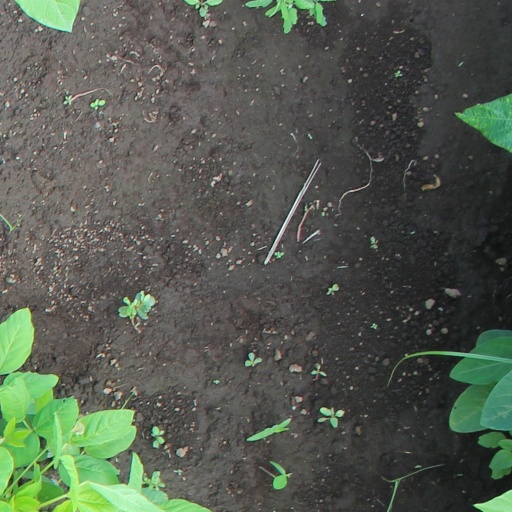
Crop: soybean